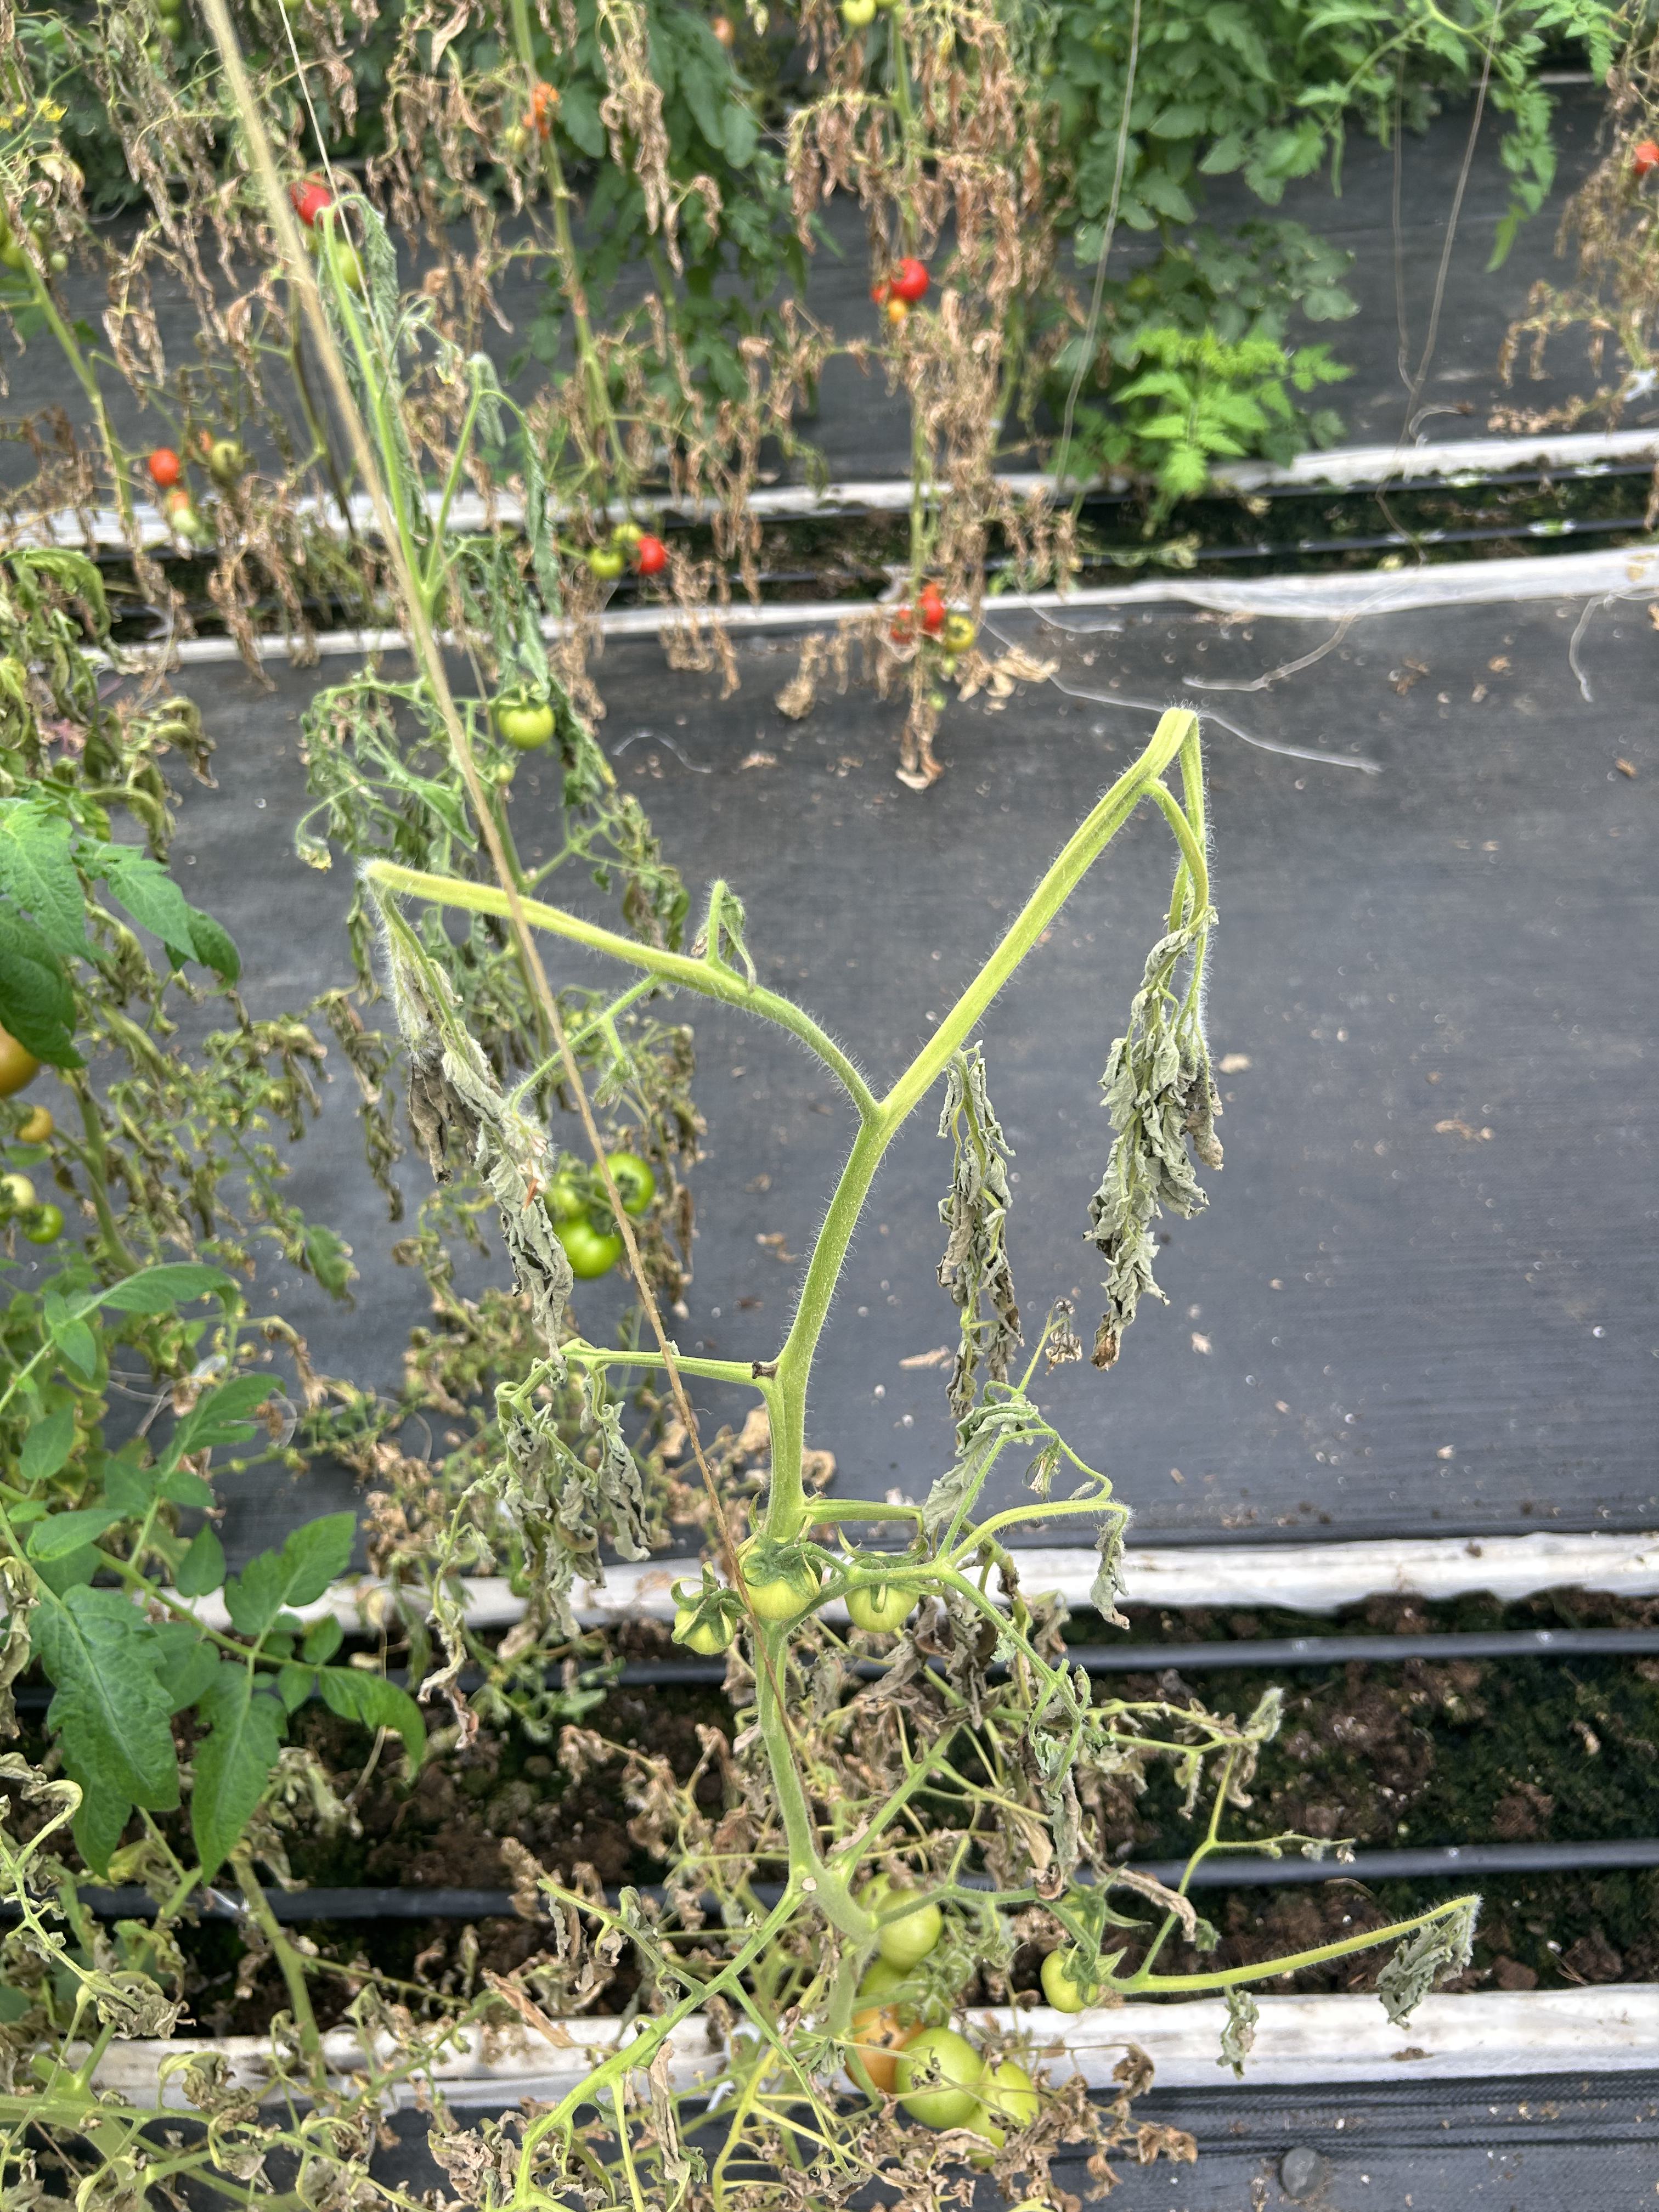
Disease: Wilt